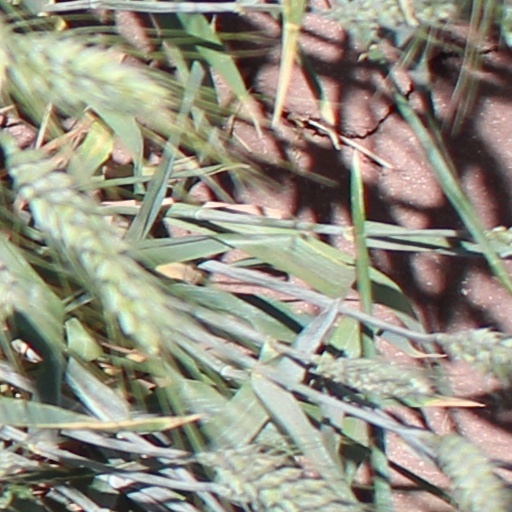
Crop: wheat